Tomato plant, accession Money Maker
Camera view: bottom (45 deg); turntable rotation: 60 degrees
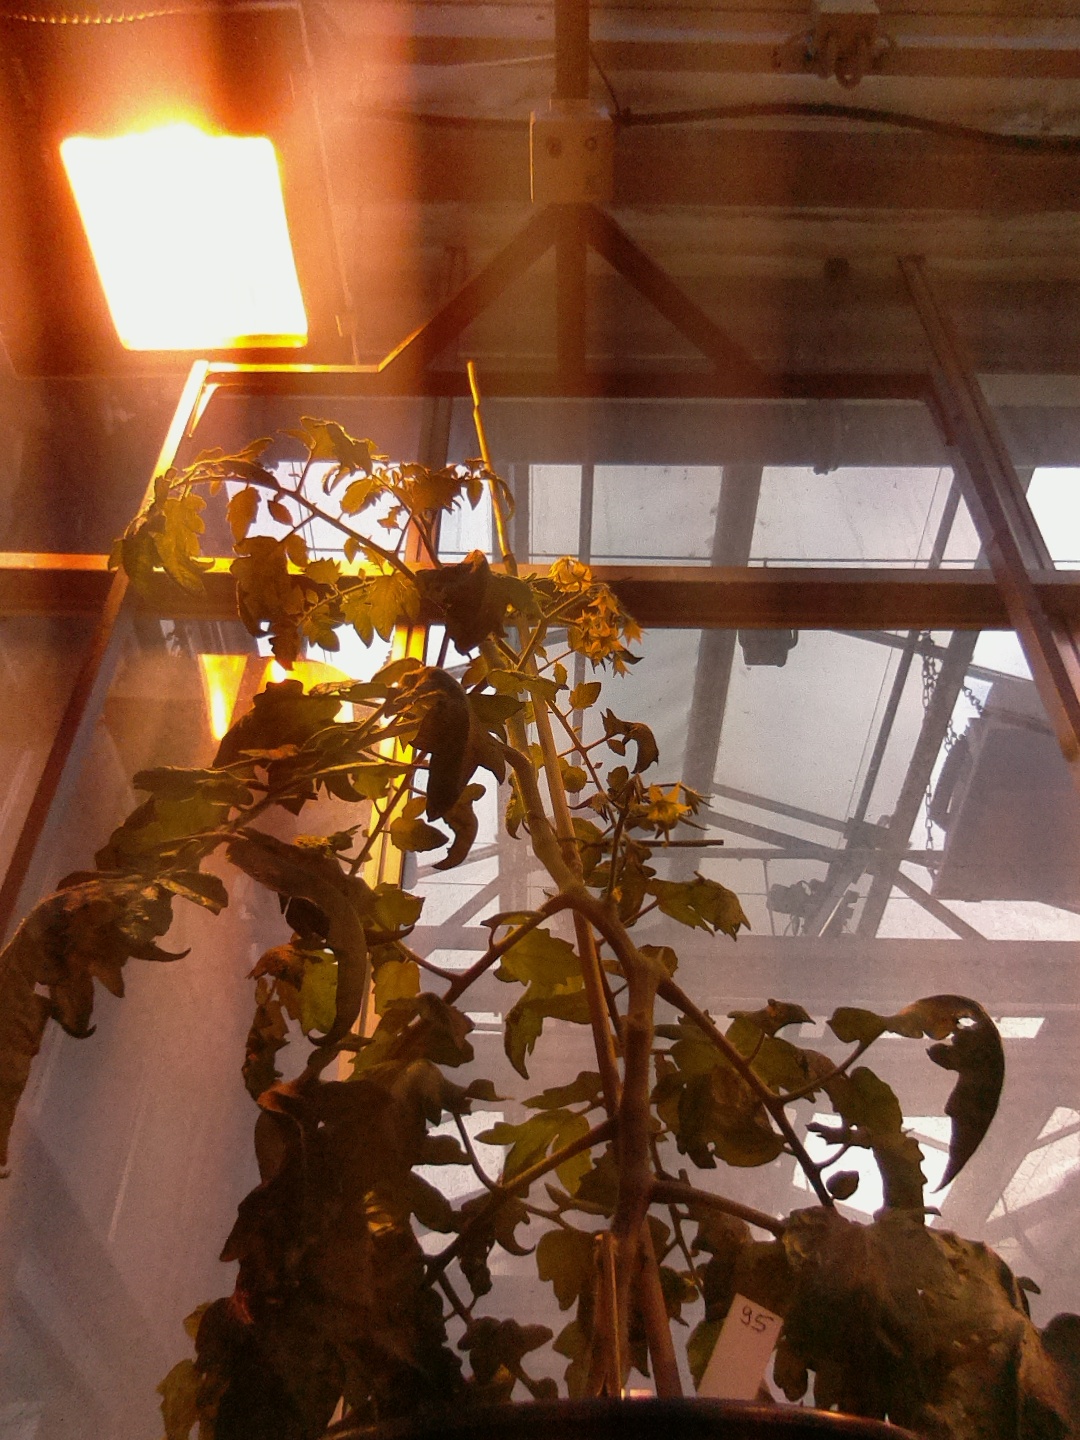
BBCH growth stage 70: Fruits at the main stem or branches visibles